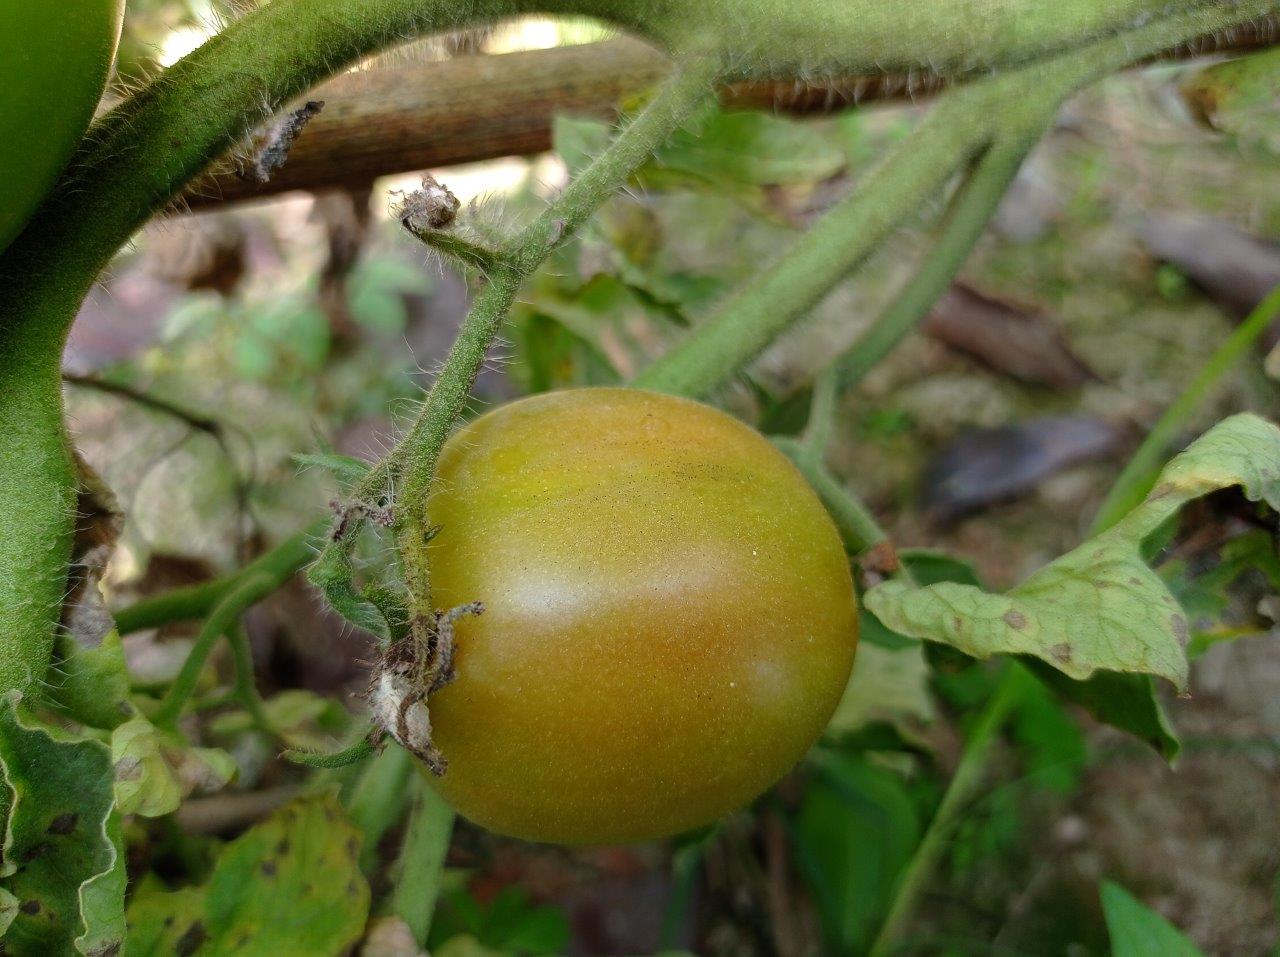
Maturity: Mature